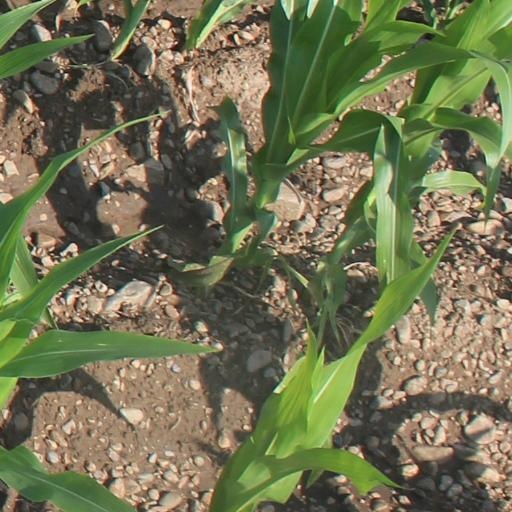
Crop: maize; corn